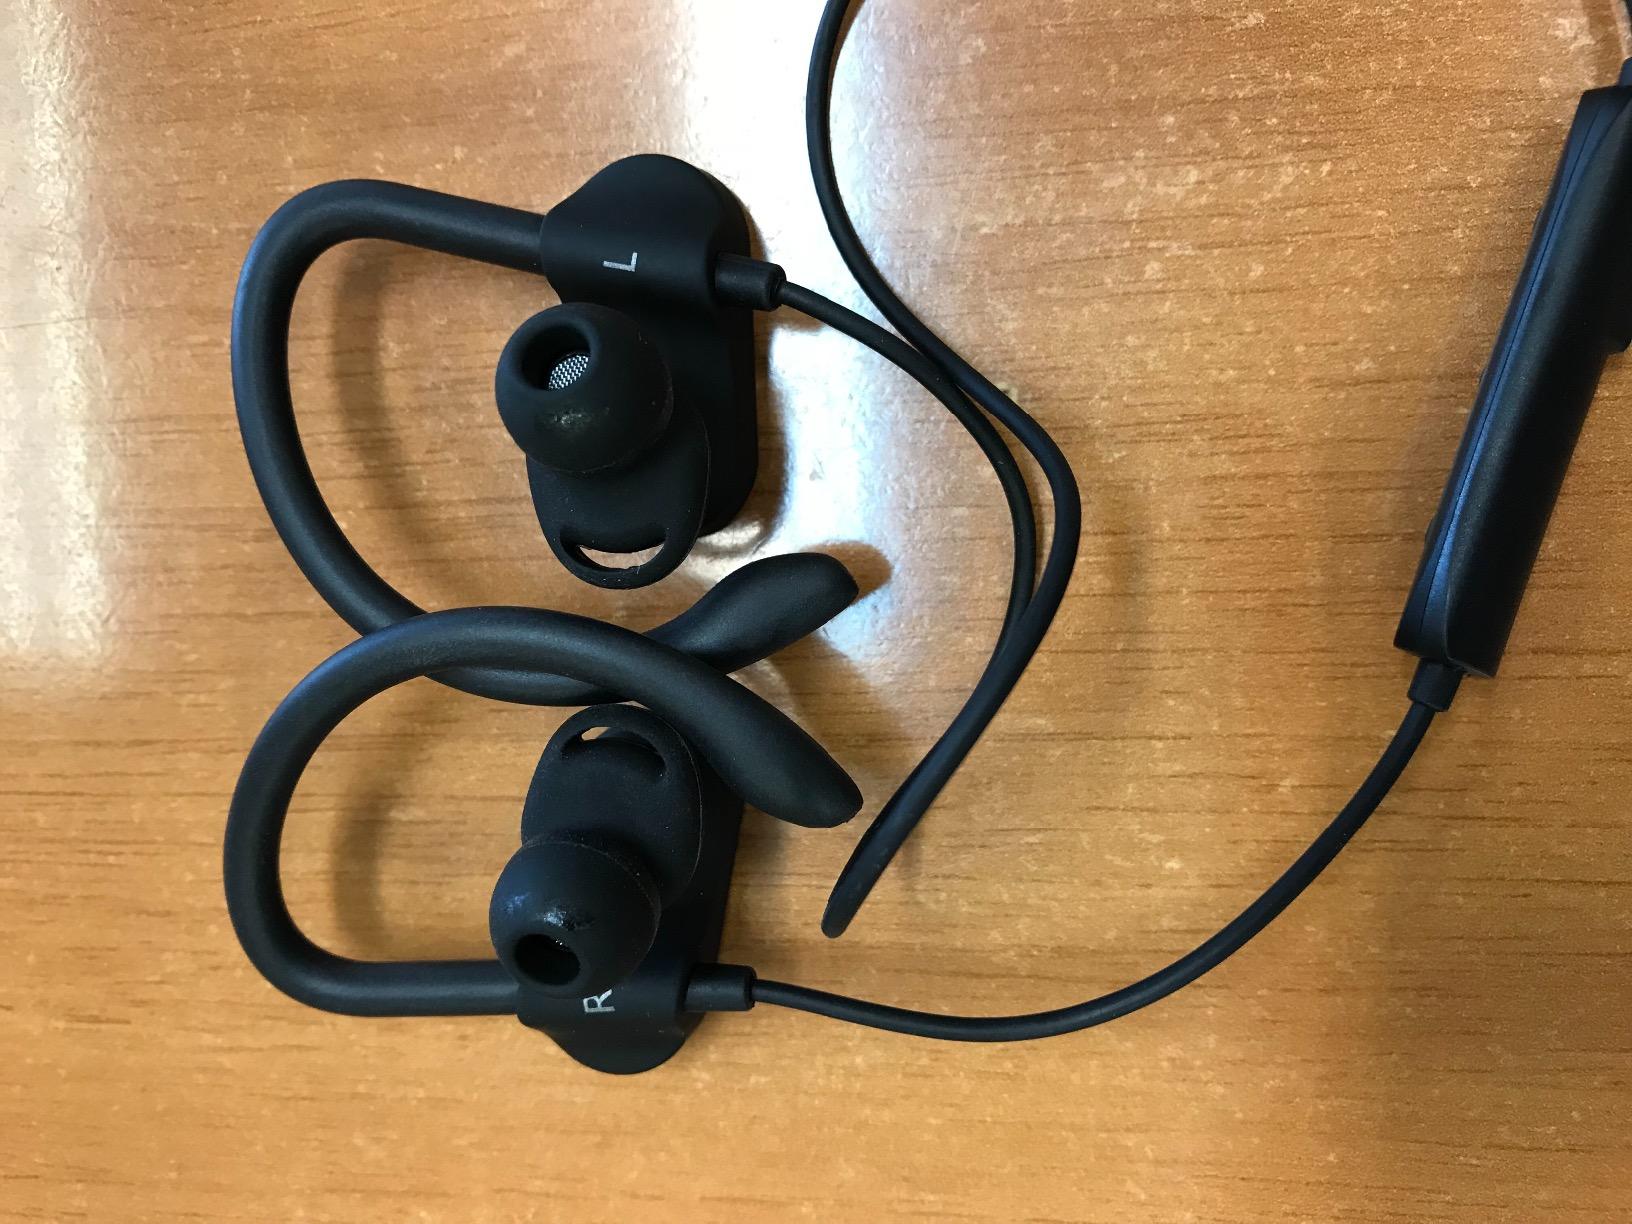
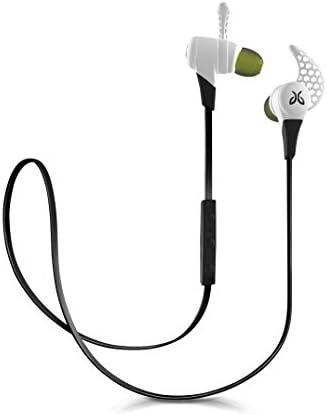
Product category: headphones
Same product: no